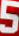
Number: 5